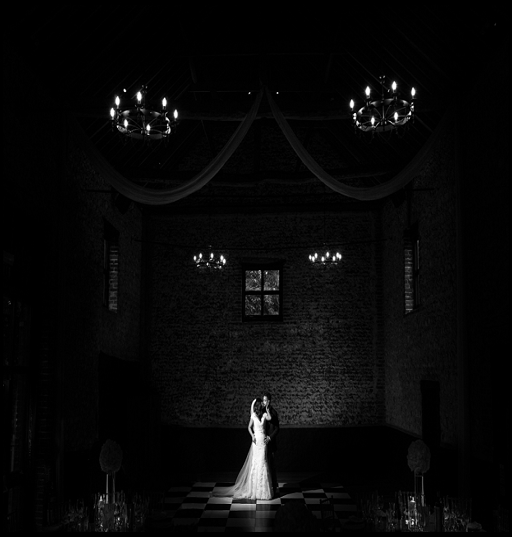
low key portrait of people